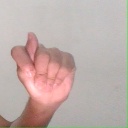
अक्षर: ट